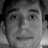
Emotion: neutral